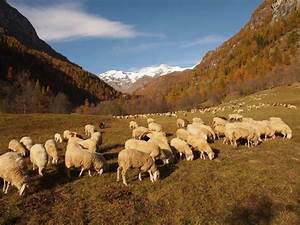
Label: sheep